Jane Bathori

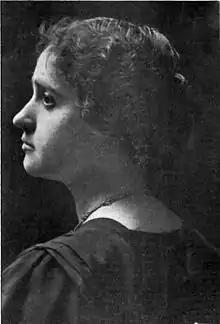
Jane Bathori, 1912

Jane Bathori (14 June 1877 – 25 January 1970) was a French mezzo-soprano. She was famous on the operatic stage and important in the development of contemporary French music.